List of UK top-ten singles in 2014

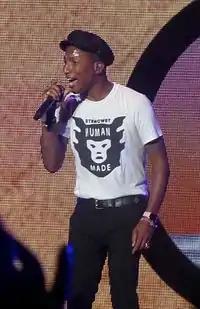
Pharrell Williams had the best-selling single of 2014 with "Happy", taken from the soundtrack of "Despicable Me 2", which first entered the top 10 in December 2013, peaked at number-one on 4 January 2014, and spent 20 weeks in the top 10 altogether.

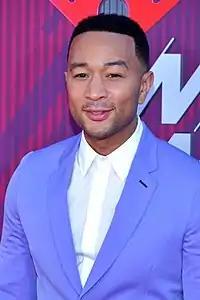
John Legend spent 19 non-consecutive weeks in the UK top 10 this year with "All of Me", which peaked at number two in April and became the third best selling single of the year.

The UK Singles Chart is one of many music charts compiled by the Official Charts Company that calculates the best-selling singles of the week in the United Kingdom. Since 2004 the chart has been based on the sales of both physical singles and digital downloads, with airplay figures excluded from the official chart. From 6 July, streaming figures became incorporated into the singles chart which means that a song will count as a sale, if streamed 100 times. This list shows singles that peaked in the Top 10 of the UK Singles Chart during 2014, as well as singles which peaked in 2013 but were in the top 10 in 2014. The entry date is when the single appeared in the top 10 for the first time (week ending, as published by the Official Charts Company, which is six days after the chart is announced).